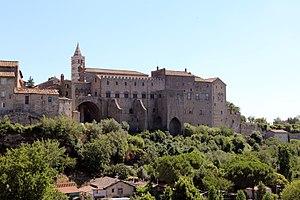
Le palais des papes de Viterbe est, avec la cathédrale San Lorenzo, le plus important monument historique de cette ville du nord du Latium, qui fut un temps, au cours du Moyen Âge résidence pontificale. Viterbe resta le siège pontifical pendant vingt-quatre ans, de 1257 à 1281. Le choix de la capitale de la Tuscie romaine comme résidence des papes témoigne du prestige que la ville avait acquis à cette époque.
Viterbe est une ville d'environ 67 000 habitants, chef-lieu de la province de même nom dans le Latium en Italie.